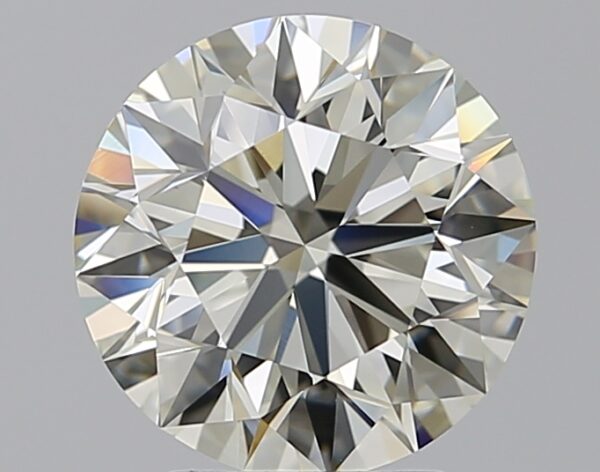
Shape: round
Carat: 2.81
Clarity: VVS1
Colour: L
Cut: EX
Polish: EX
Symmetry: EX
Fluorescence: M
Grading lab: GIA
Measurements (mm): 8.92 x 8.98 x 5.64